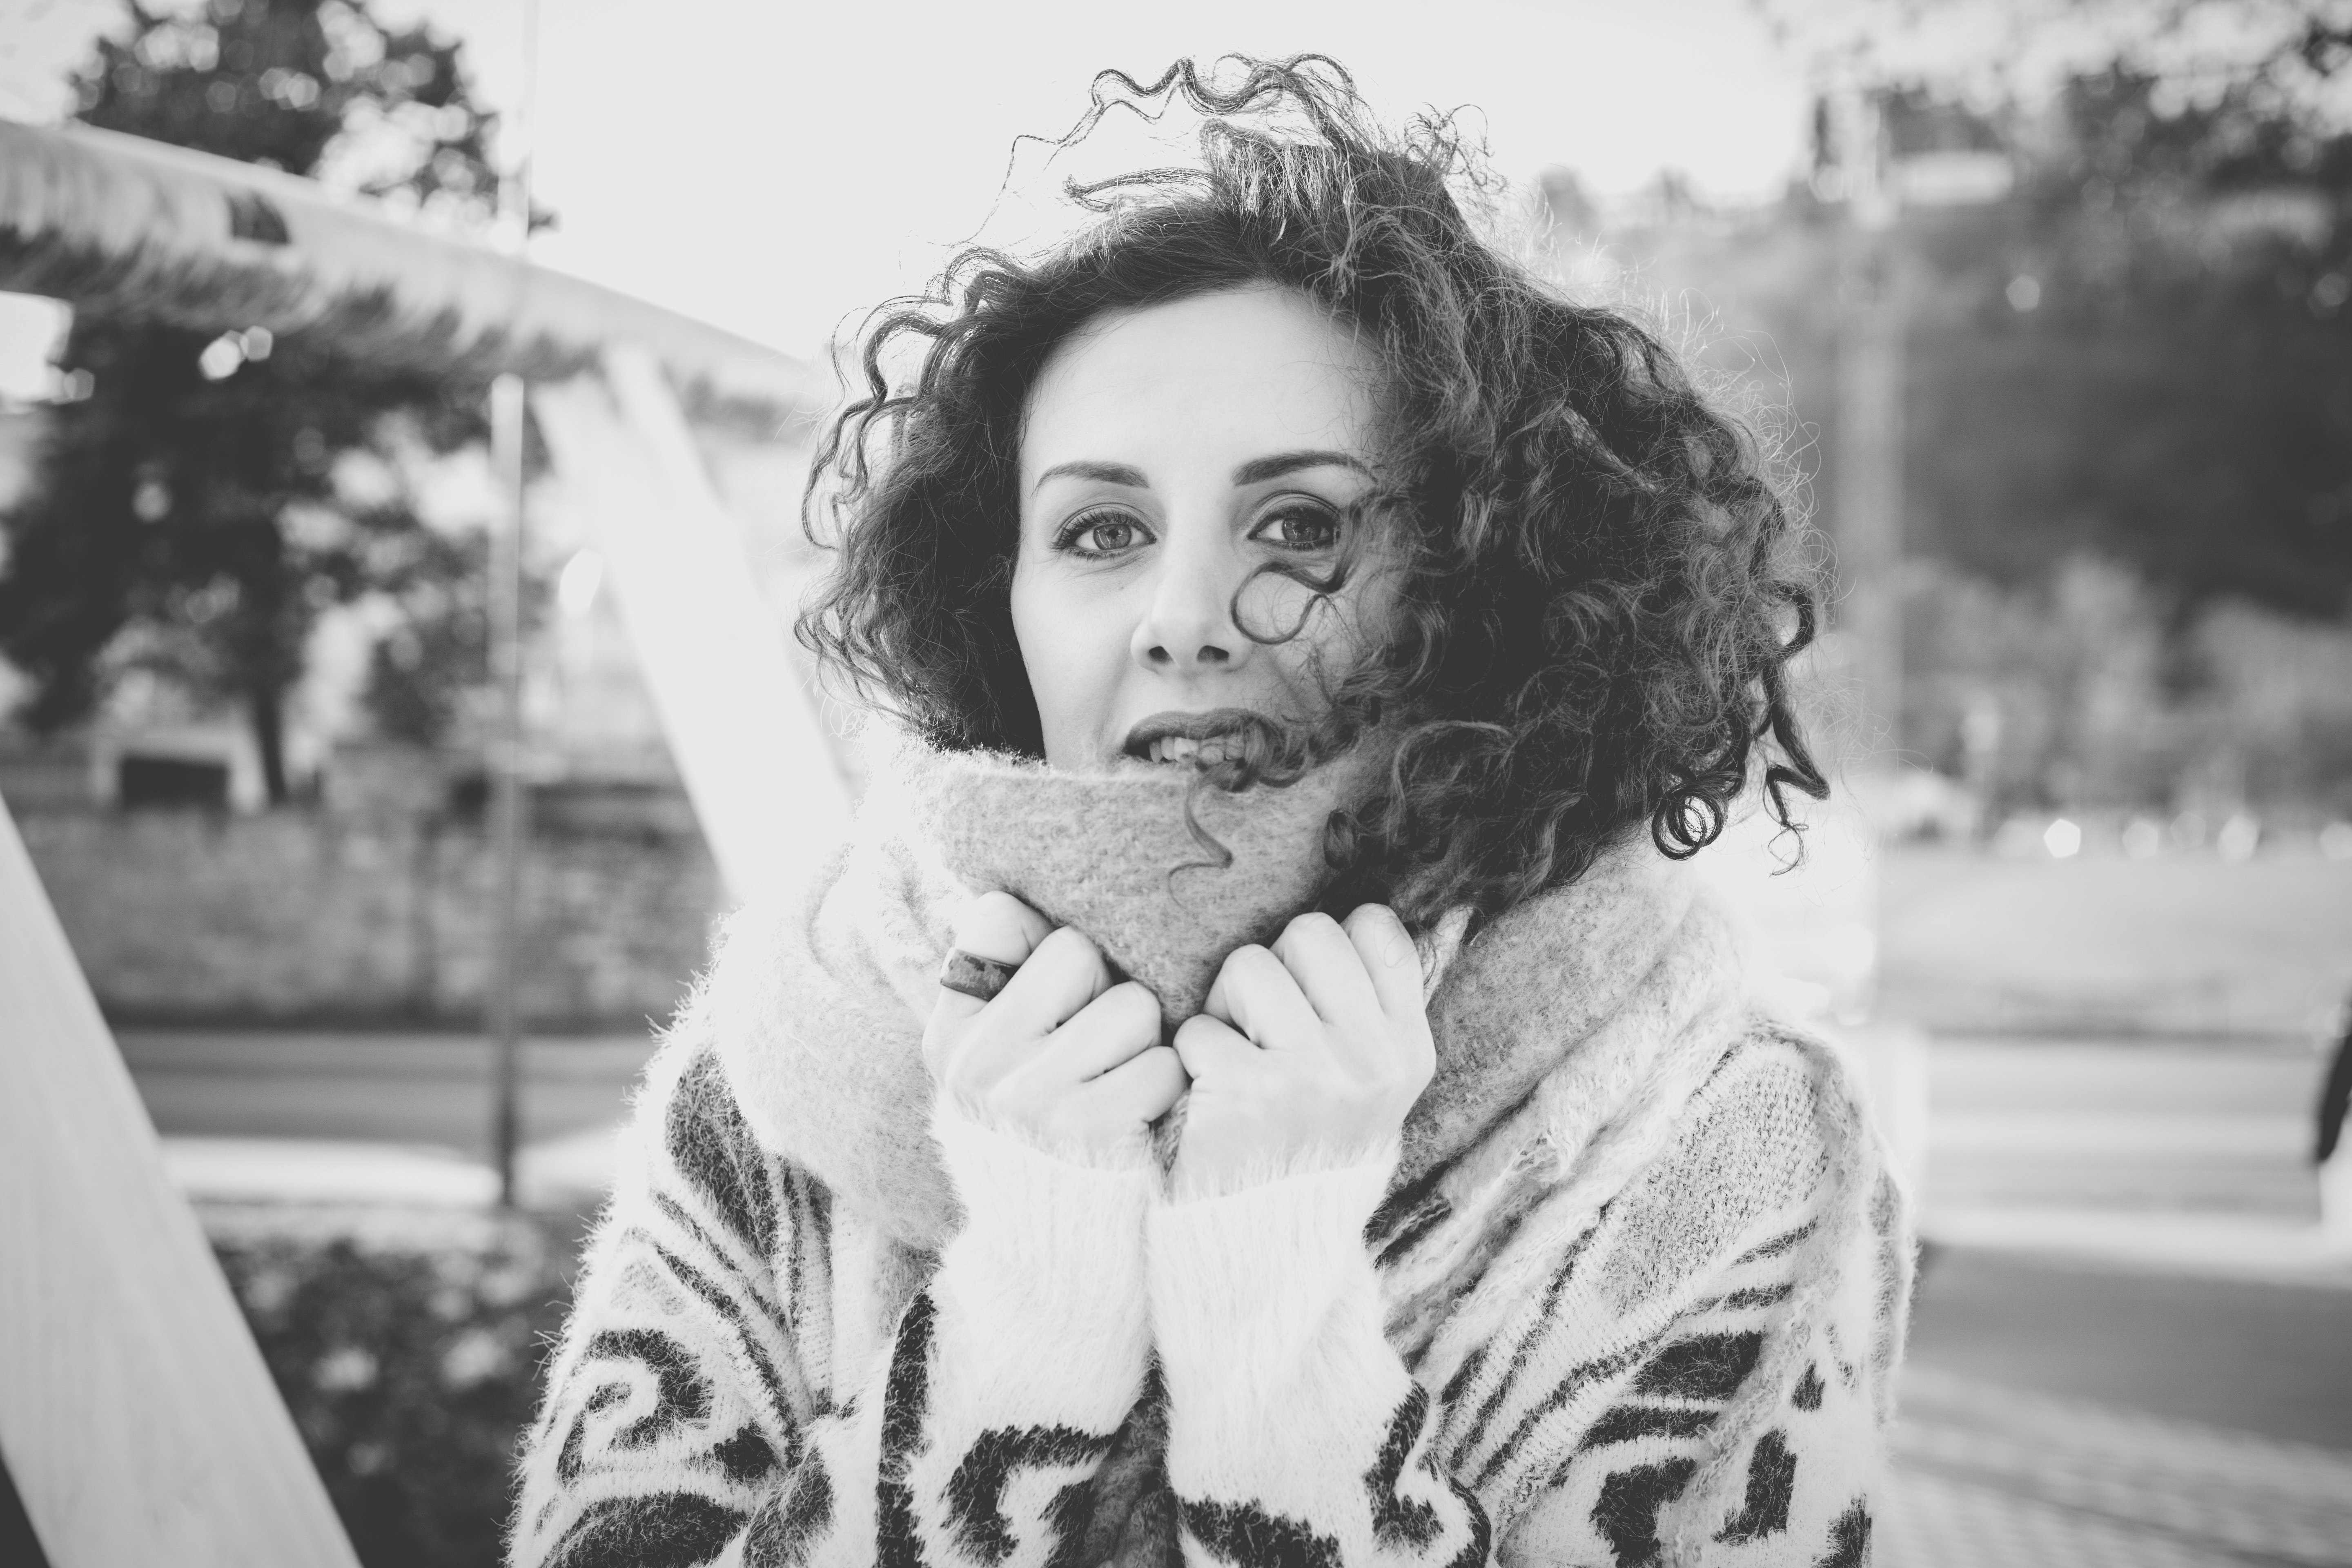
photograph, white, black and white, monochrome, monochrome photography, snapshot, eye, photography, moustache, tree, portrait, long hair, style, beard, portrait photography, gesture